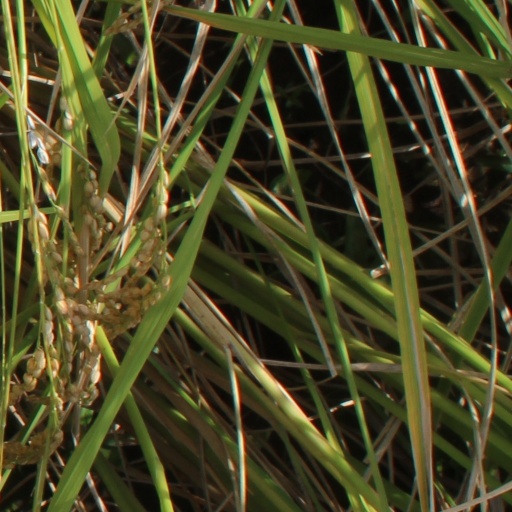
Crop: rice